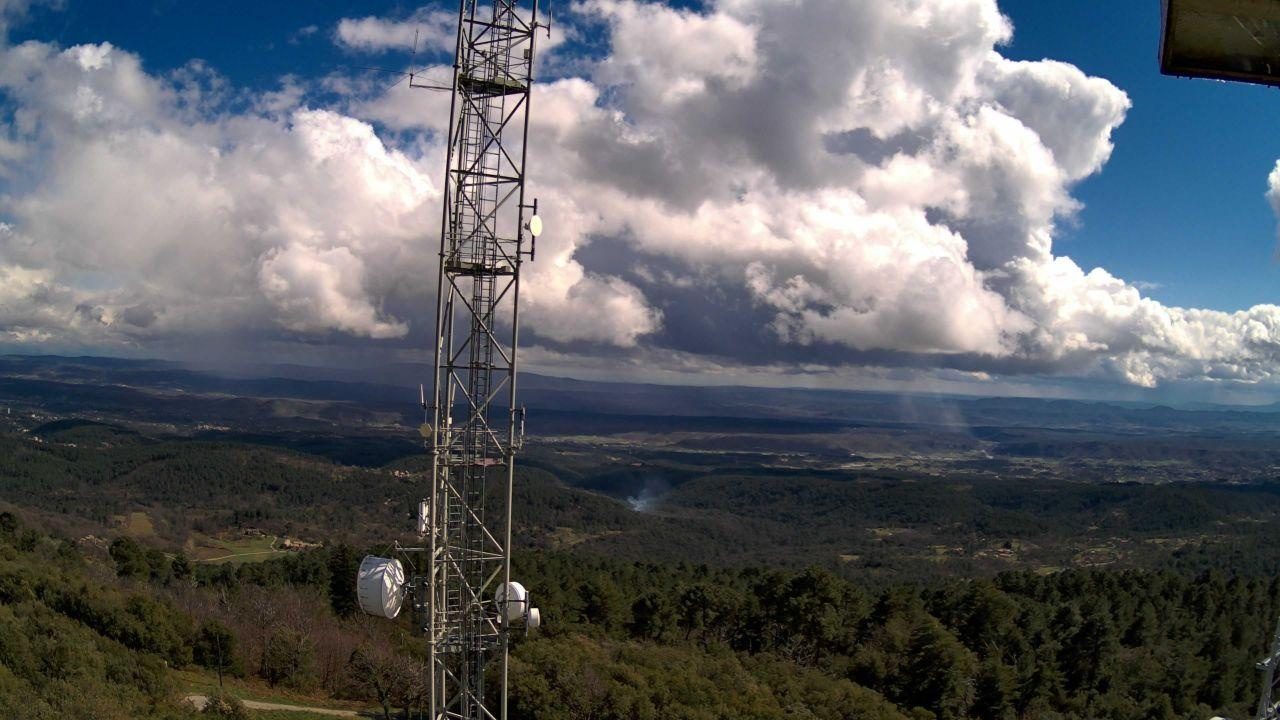
Fire: no
Smoke: yes